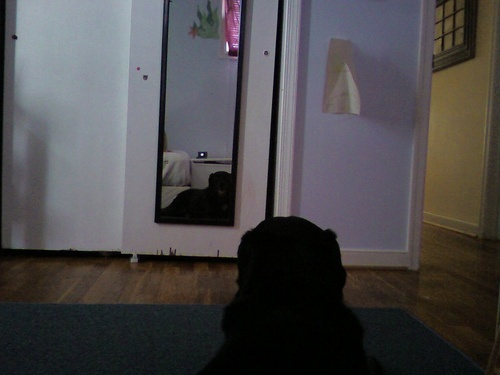
A black dog sits in front of a mirror.
A back view of a dog sitting in front of a tall mirror looking at its reflection.
A dog is sitting on a rug in front of a mirror.
Black Lab enjoys his reflection in the mirror.
The reflection o fa dog on the floor in a  mirror